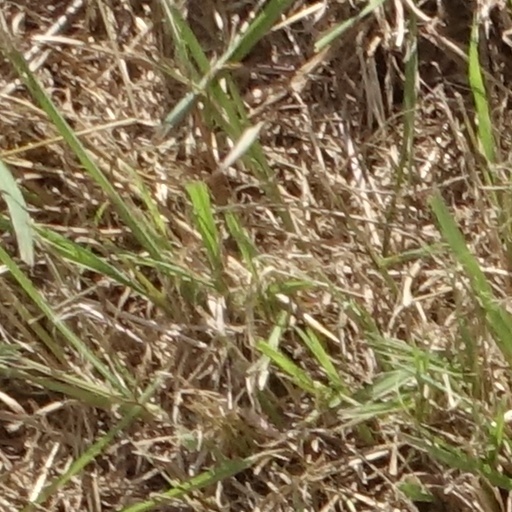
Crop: sorghum